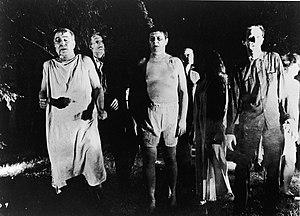
Le cinéma fantastique est un genre cinématographique regroupant des films faisant appel au surnaturel, à l'horreur, à l'insolite ou aux monstres. L’intrigue se fonde sur des éléments irrationnels, ou irréalistes. Le genre se caractérise par sa grande diversité : il regroupe des œuvres inspirées du merveilleux, des films d'horreur faisant appel à l'épouvante, au cauchemar, à la folie. Bien que représentant un genre à part entière, le cinéma de science-fiction se rattache au fantastique en mettant en scène des faits considérés comme impossibles, et qui s'accompagnent pour certains d'entre eux, d'horreur et d'épouvante. Le cinéma fantastique tire son origine de la littérature du même genre, et commence par adapter les œuvres classiques comme Frankenstein ou le Prométhée moderne ou Dracula.
La Nuit des morts-vivants est un film d'horreur américain réalisé en 1968 par George A. Romero.
Le film d'horreur, ou film d'épouvante, est un genre cinématographique dont l'objectif est de créer un sentiment de peur, de répulsion ou d'angoisse chez le spectateur. Il est à dissocier du thriller et surtout du film fantastique, qui apporte une notion de surnaturel sans pour autant avoir pour but de provoquer la peur. Parmi les sous-genres, le slasher est l'un des plus reconnus avec des personnages de référence comme Freddy Krueger, Michael Myers ou encore Jason Voorhees. Ces films où l'histoire des personnages principaux importe peu sont construits autour d'un scénario uniquement destiné à expliciter la manière dont le boogeyman s'applique à tuer ses victimes. Les films impliquant des zombies, des vampires, des fantômes, des forces démoniaques ou encore des loups-garous comptent également parmi les classiques du genre.